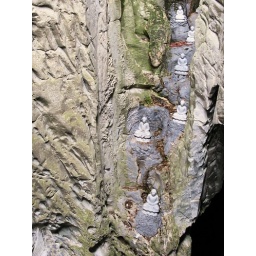
Mini Buddhas embedded in the rock wall - Marble Mountain, Vietnam